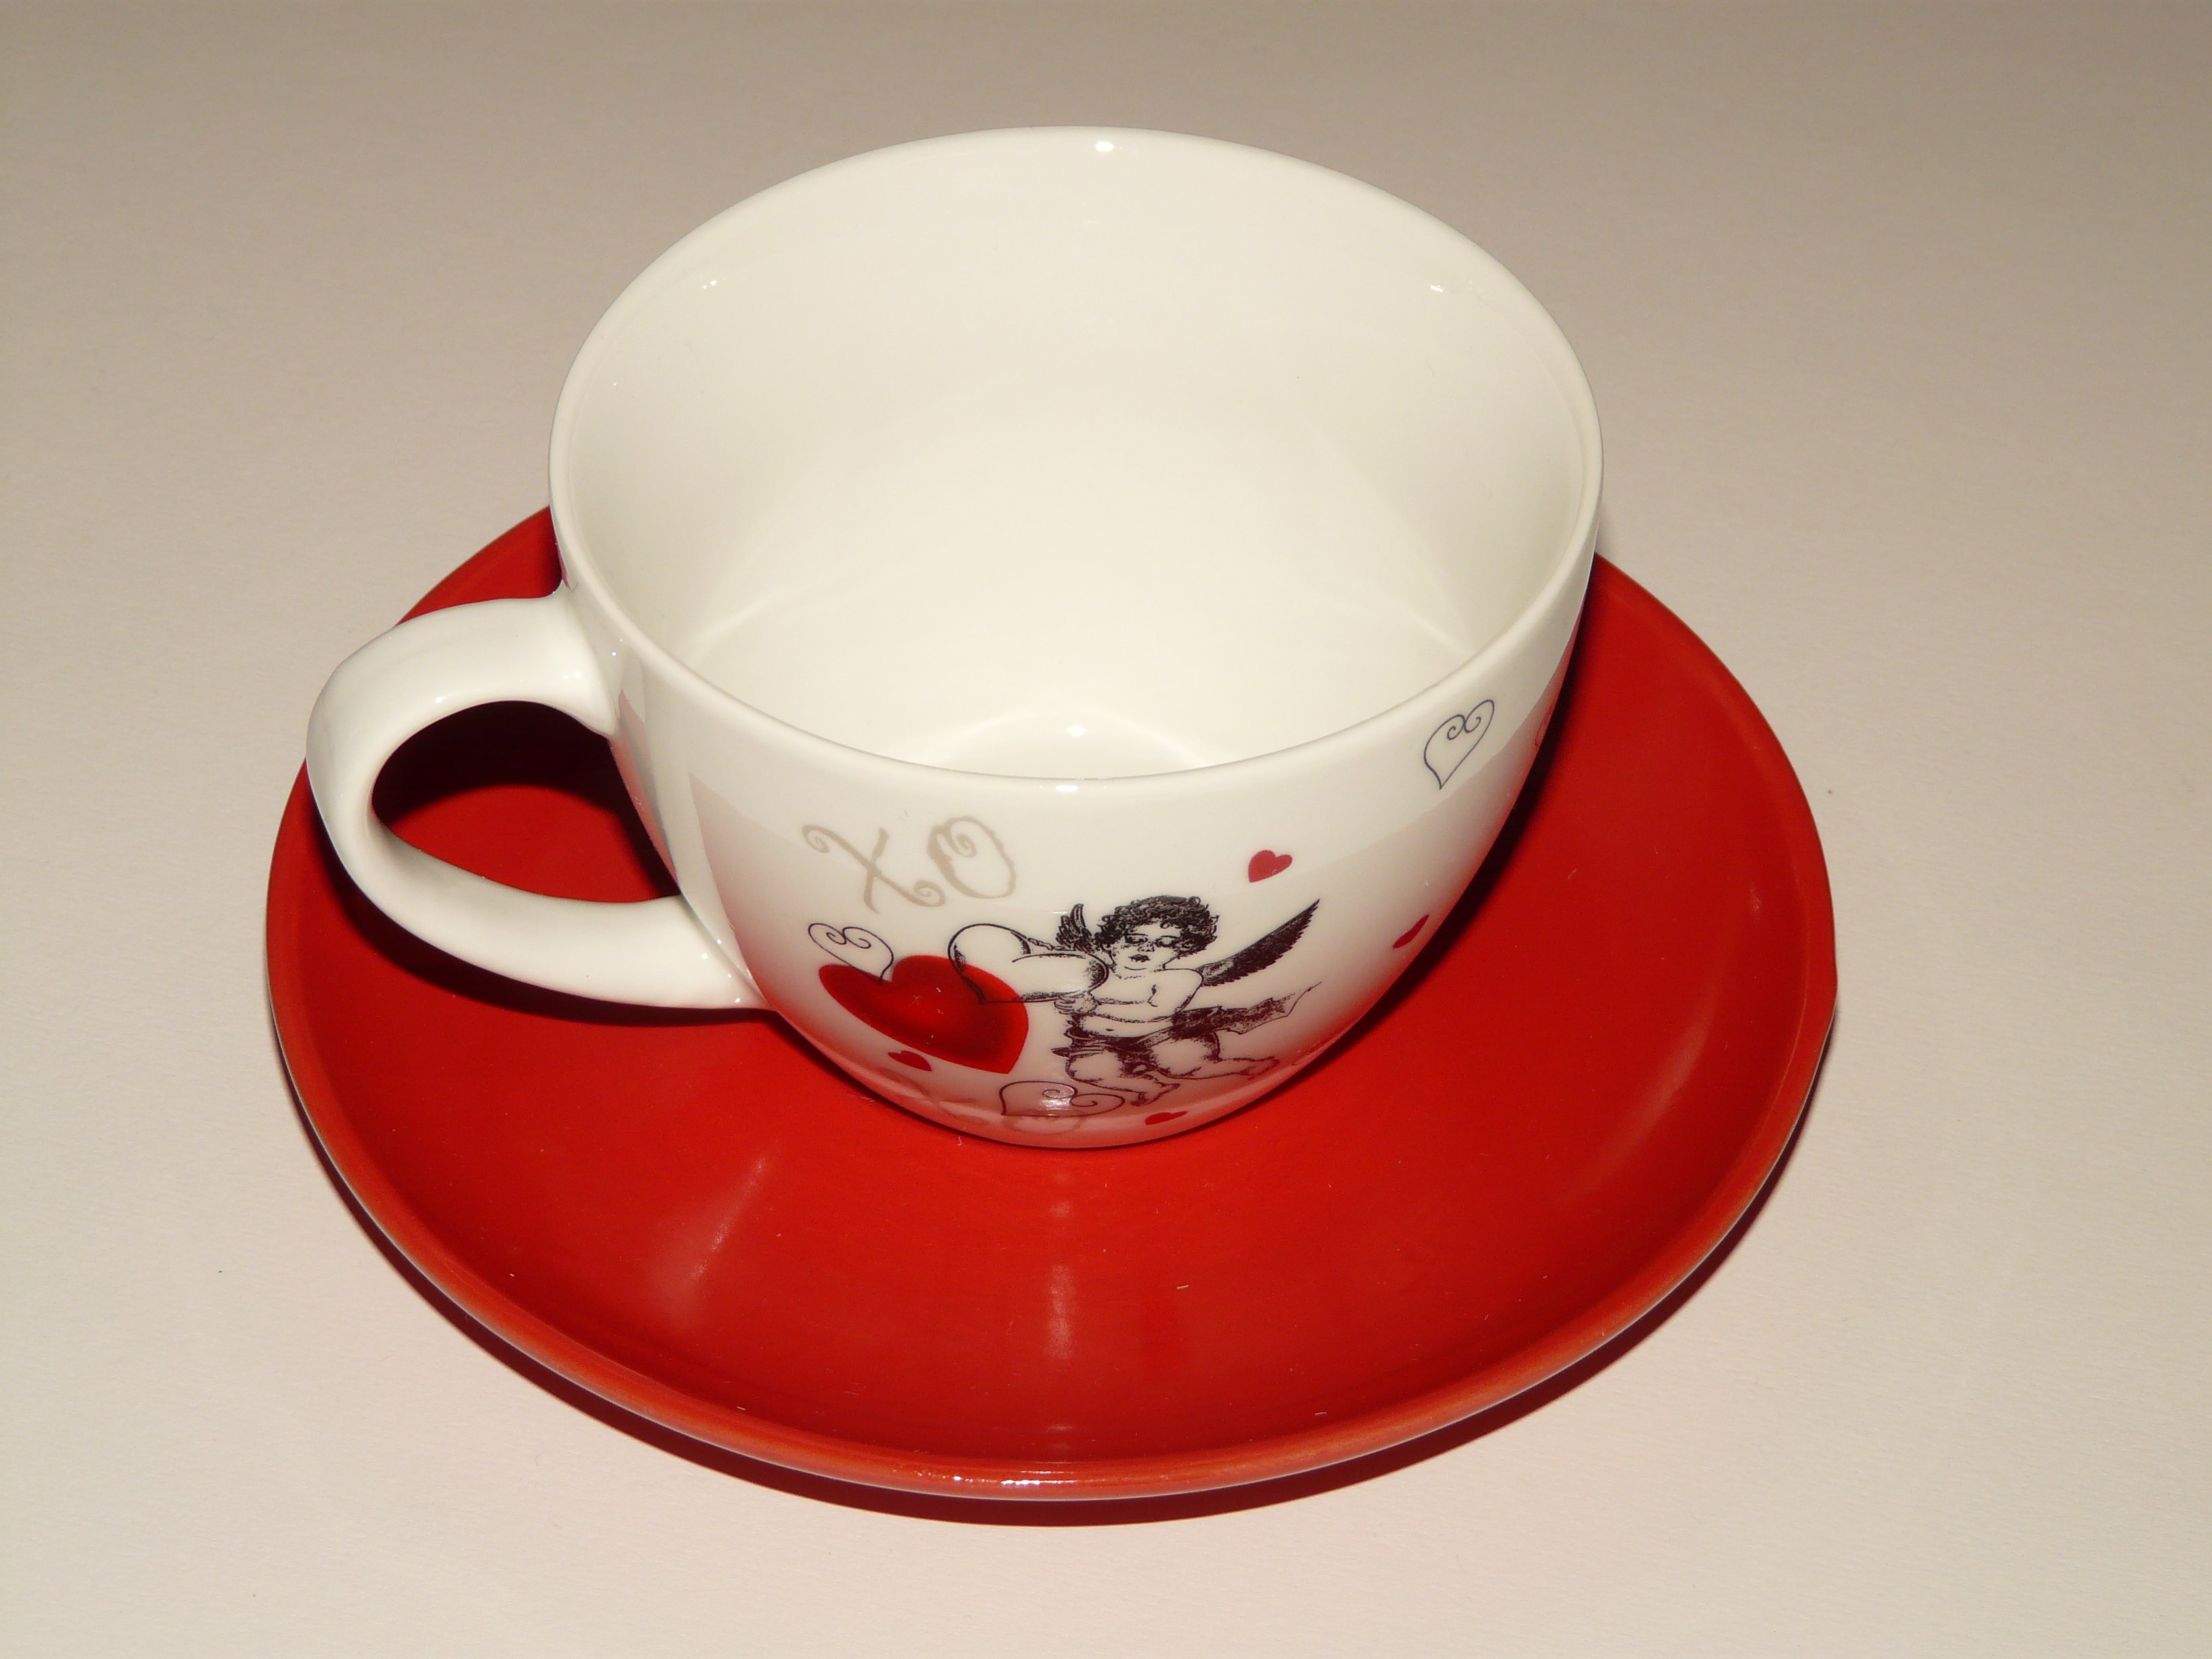
coffee, cup, cappuccino, love, heart, red, saucer, ceramic, drink, coaster, breakfast, espresso, coffee cup, tableware, porcelain, herzchen, henkel, dishware, serveware